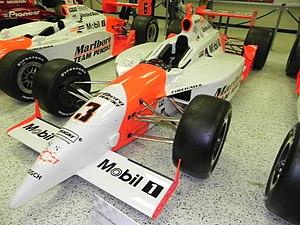
Helio Castroneves est un pilote automobile brésilien né le 10 mai 1975 à São Paulo. Il a notamment remporté à trois reprises les 500 Miles d'Indianapolis.